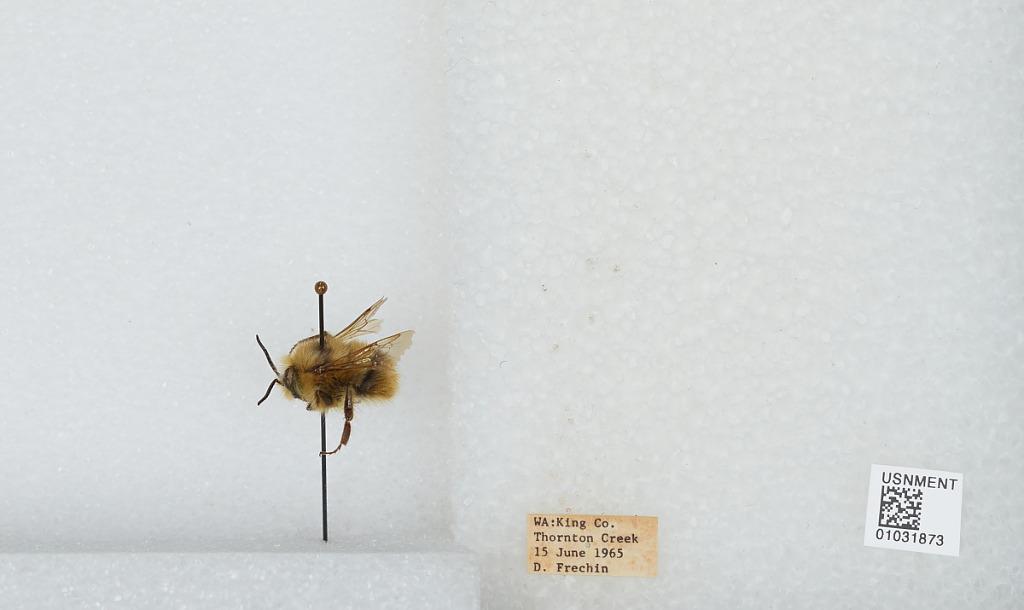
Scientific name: Bombus (Pyrobombus) mixtus Cresson
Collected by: D. Frechin
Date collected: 1965-6-15
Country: United States
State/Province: Washington
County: King
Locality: Thornton Creek
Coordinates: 47.7031, -122.309